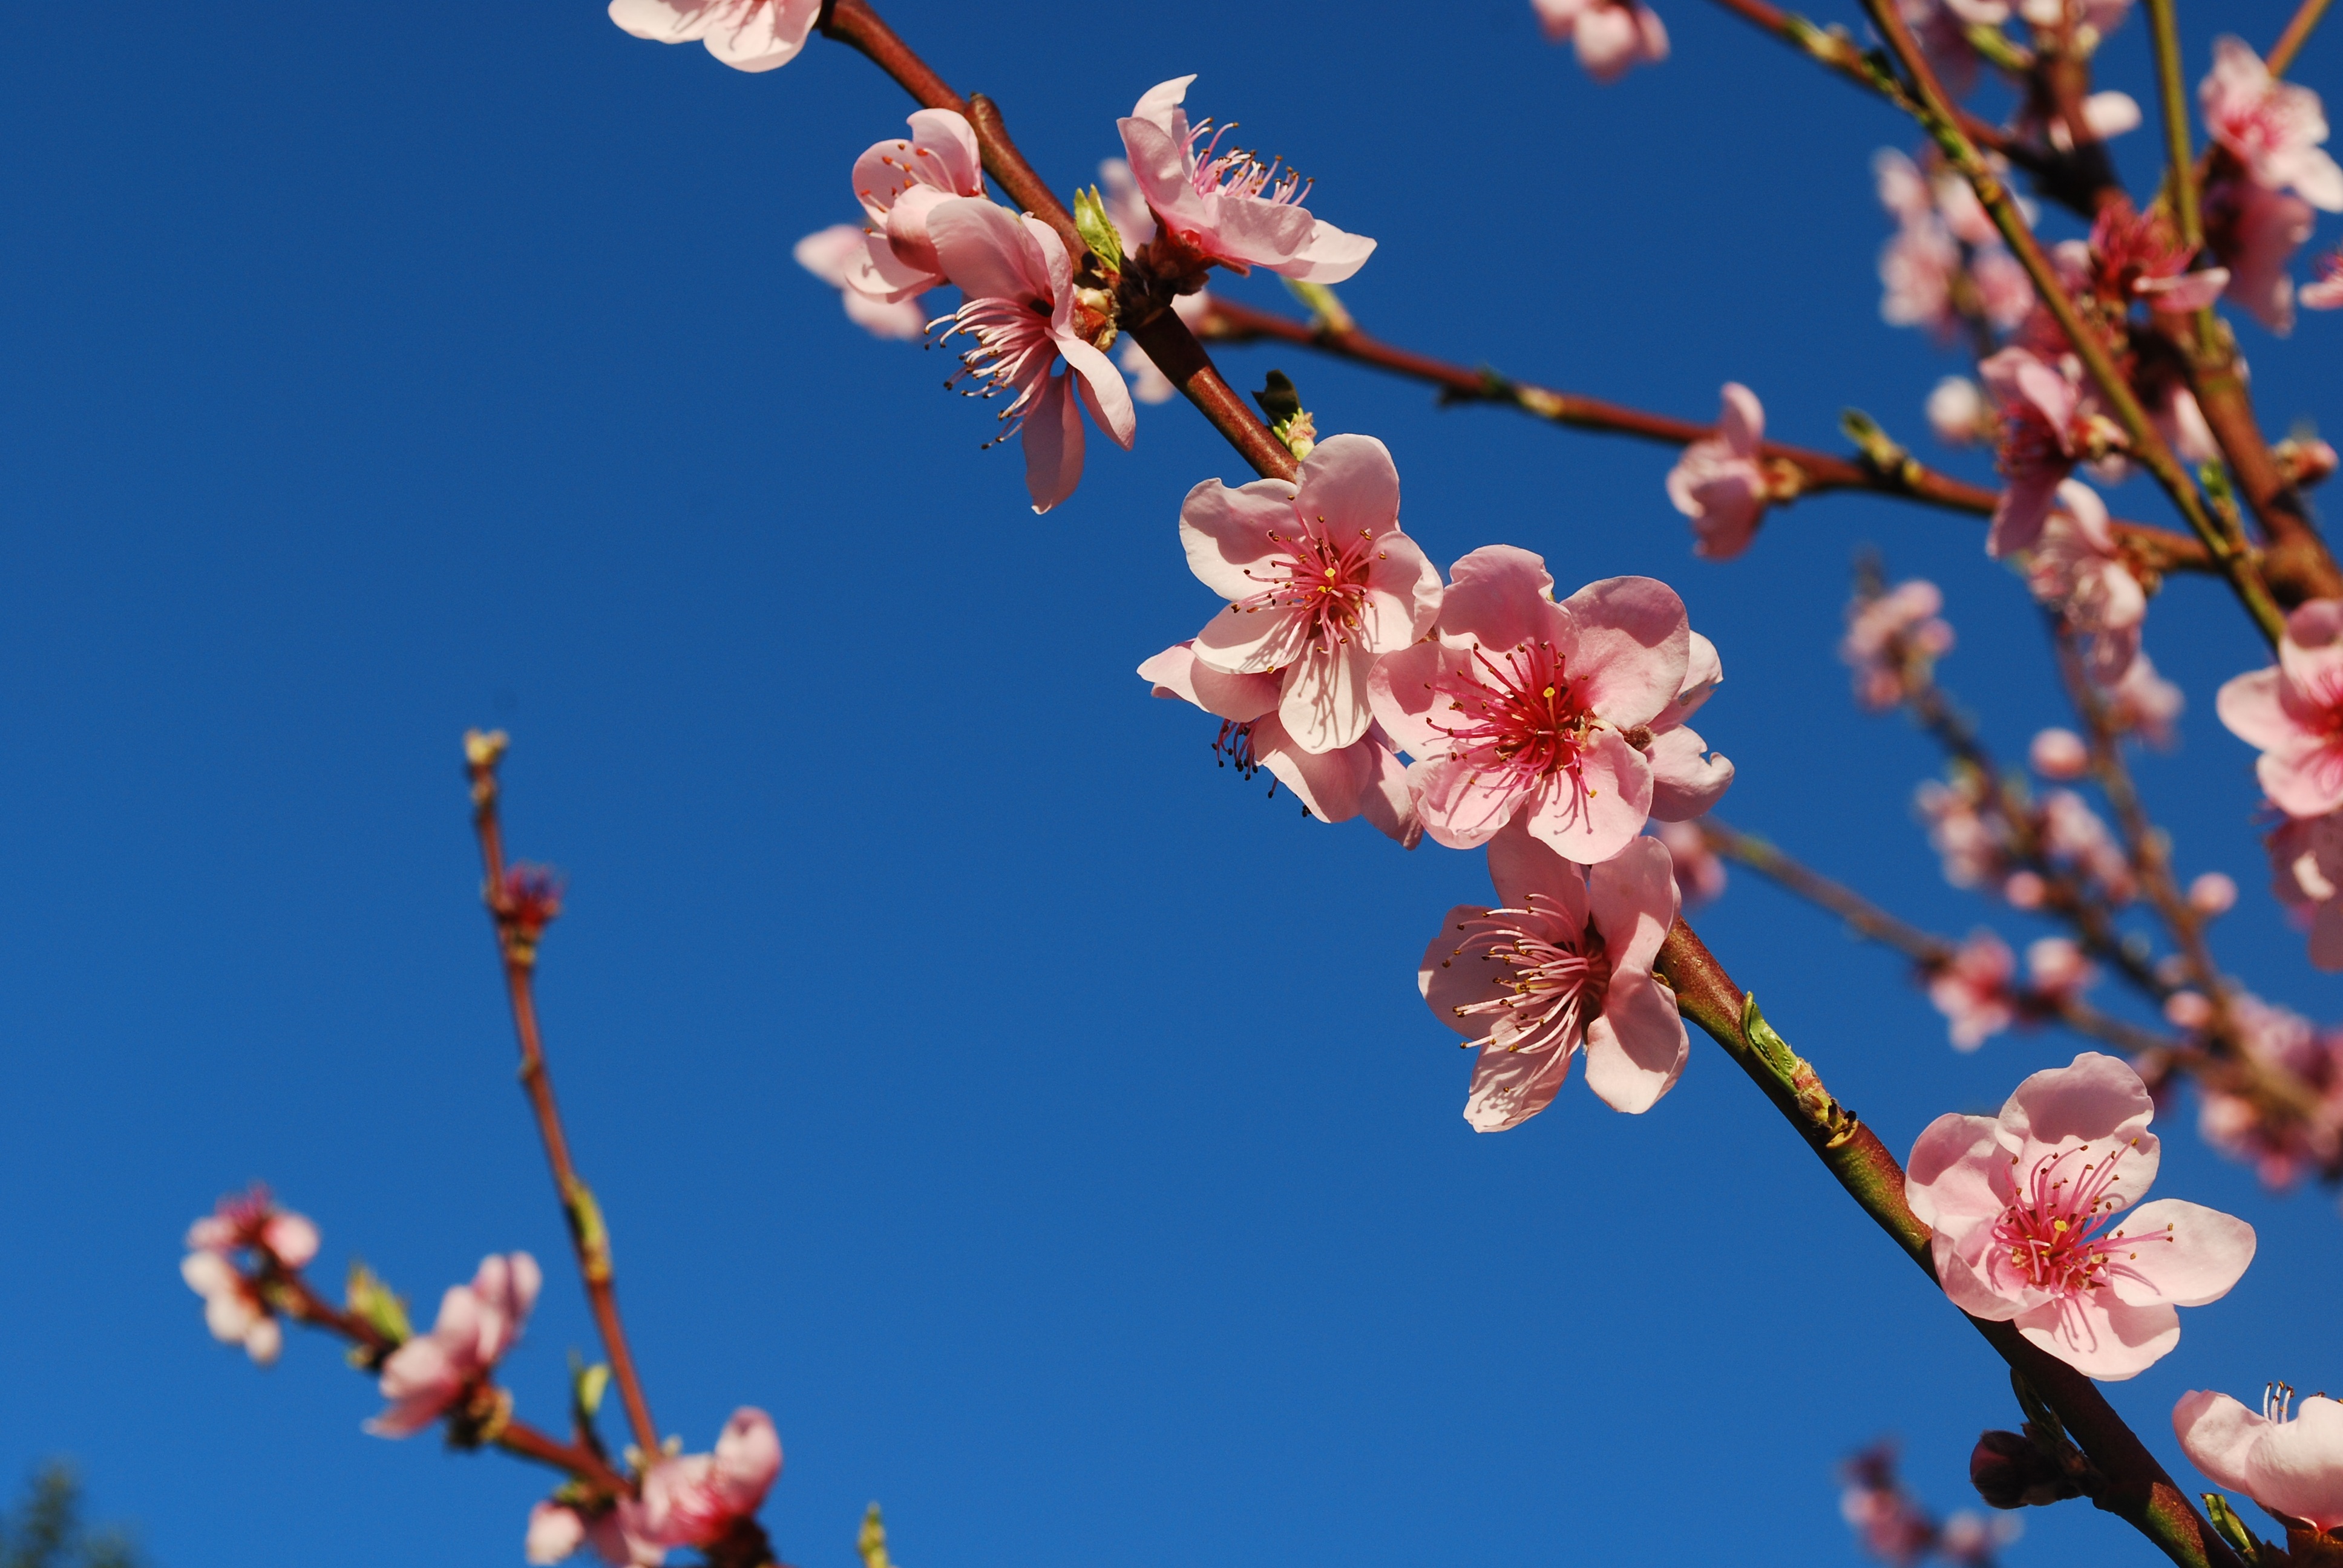
branch, blossom, plant, sky, flower, petal, bloom, food, spring, produce, color, natural, pink, flora, season, cherry blossom, flowers, plum, vivid, peach, macro photography, cherry blossom viewing